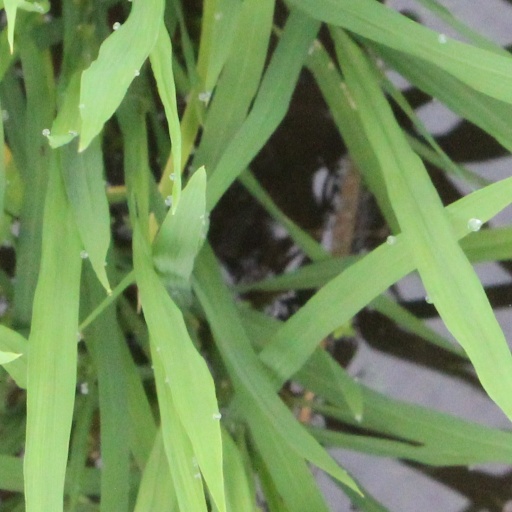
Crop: rice